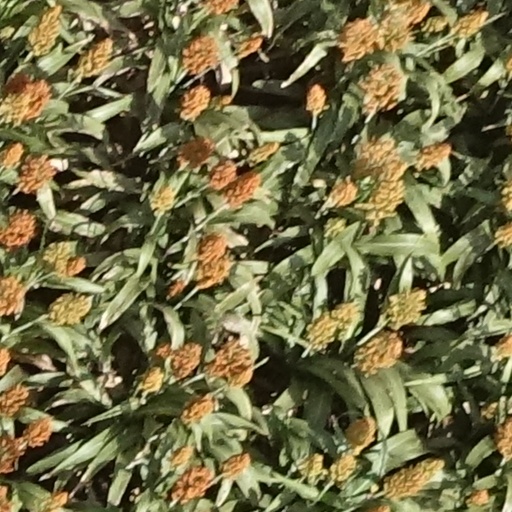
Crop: sorghum